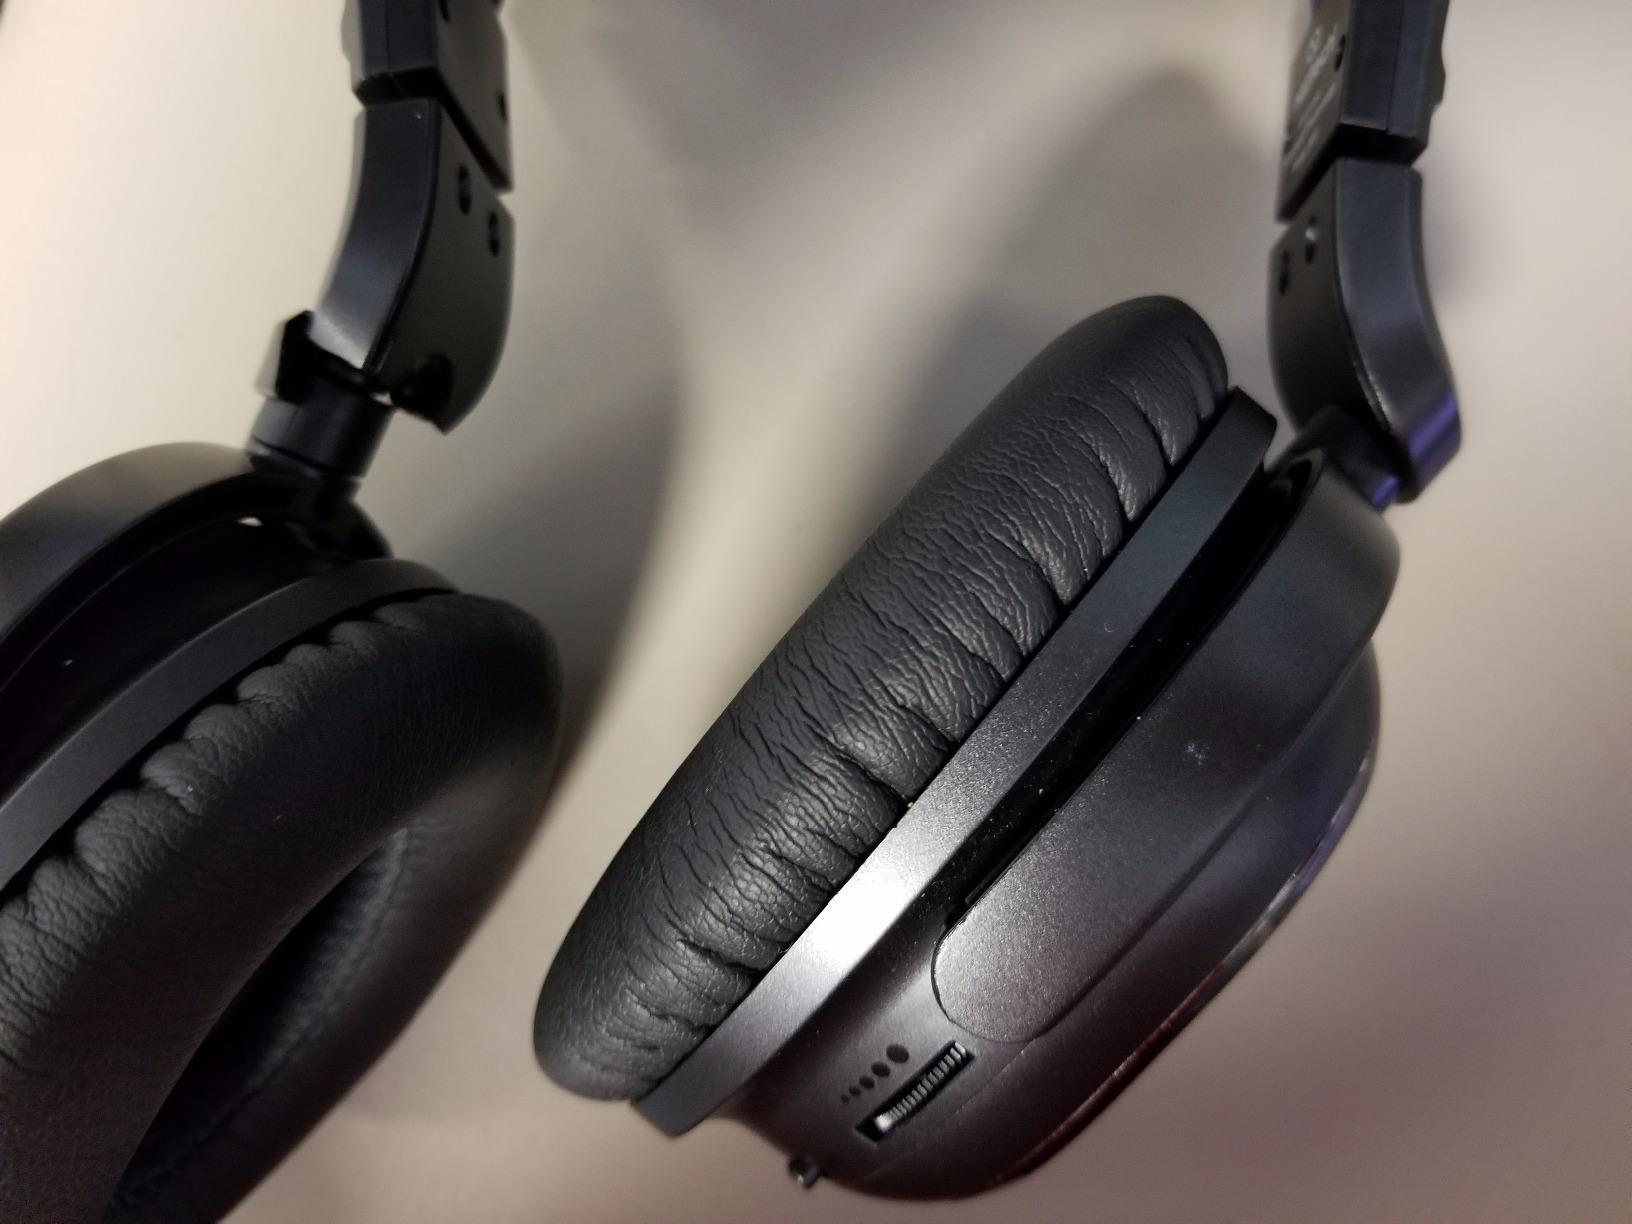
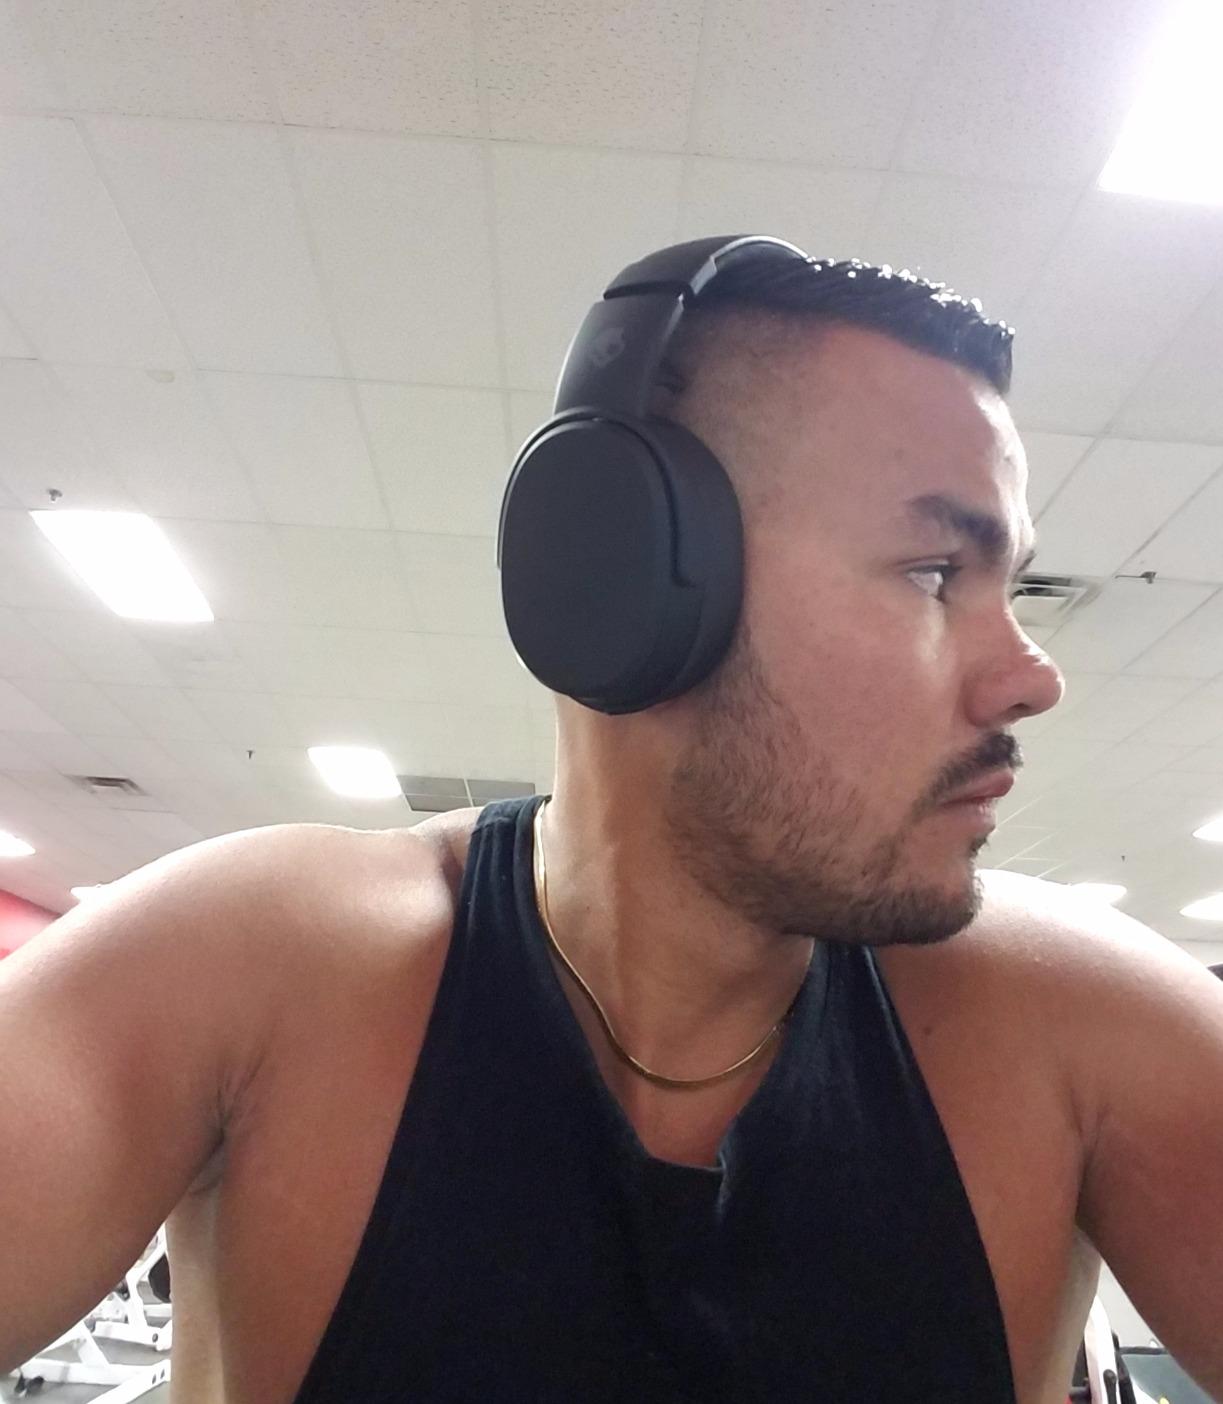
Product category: headphones
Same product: no